Oakham Castle

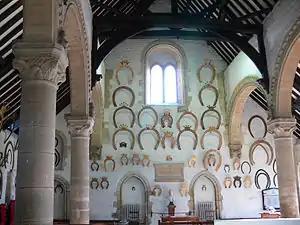
Horseshoes on the east wall of the Great Hall

There remains a unique tradition that peers of the realm should forfeit a horseshoe to the Lord of the Manor of Oakham on their first visit to the town. Two hundred and thirty horseshoes currently decorate the walls of Oakham Castle. It is thought that this tradition is linked to the de Ferrers' family name; "Ferrier" was the Norman French word for farrier and the horseshoe has been a symbol of the de Ferrers family since Henry de Ferrers arrived in England in 1066. A horseshoe, orientated in accordance with county custom as the horseshoes are hung in the castle, is used as a symbol of the county of Rutland and appears on the arms of the county council and on the flag of Rutland.